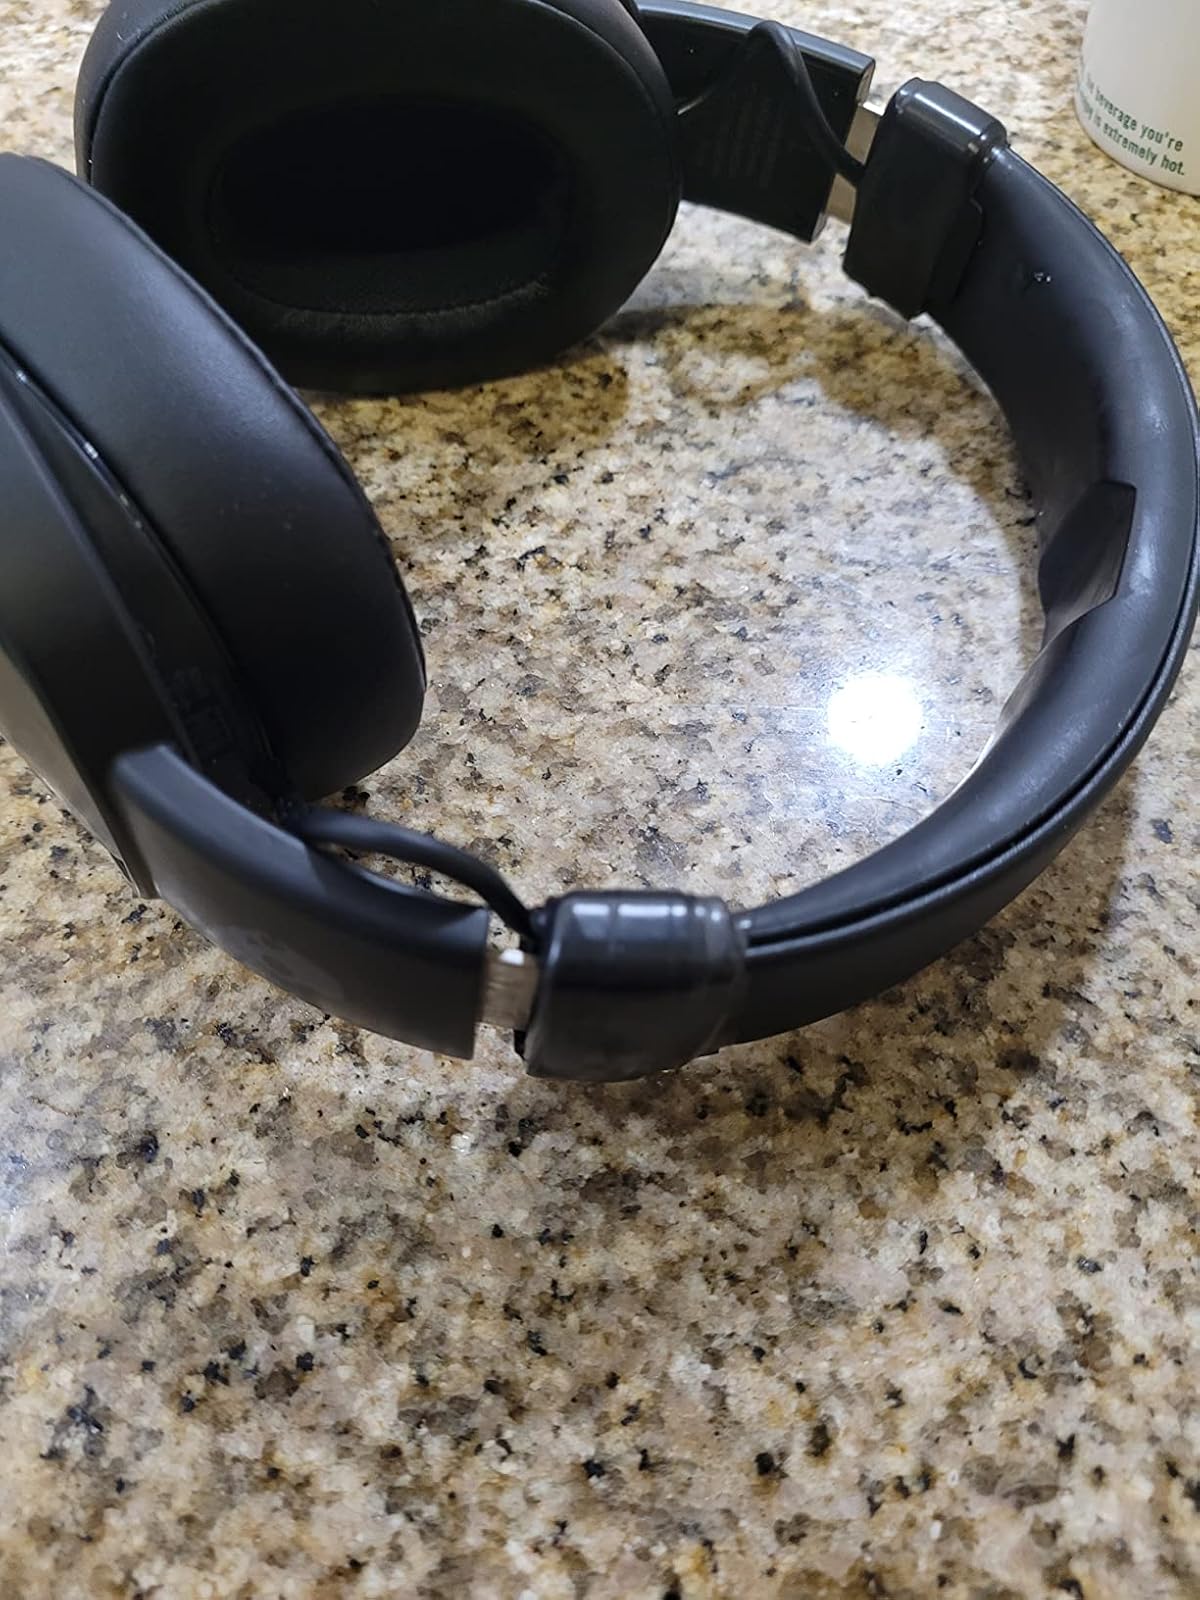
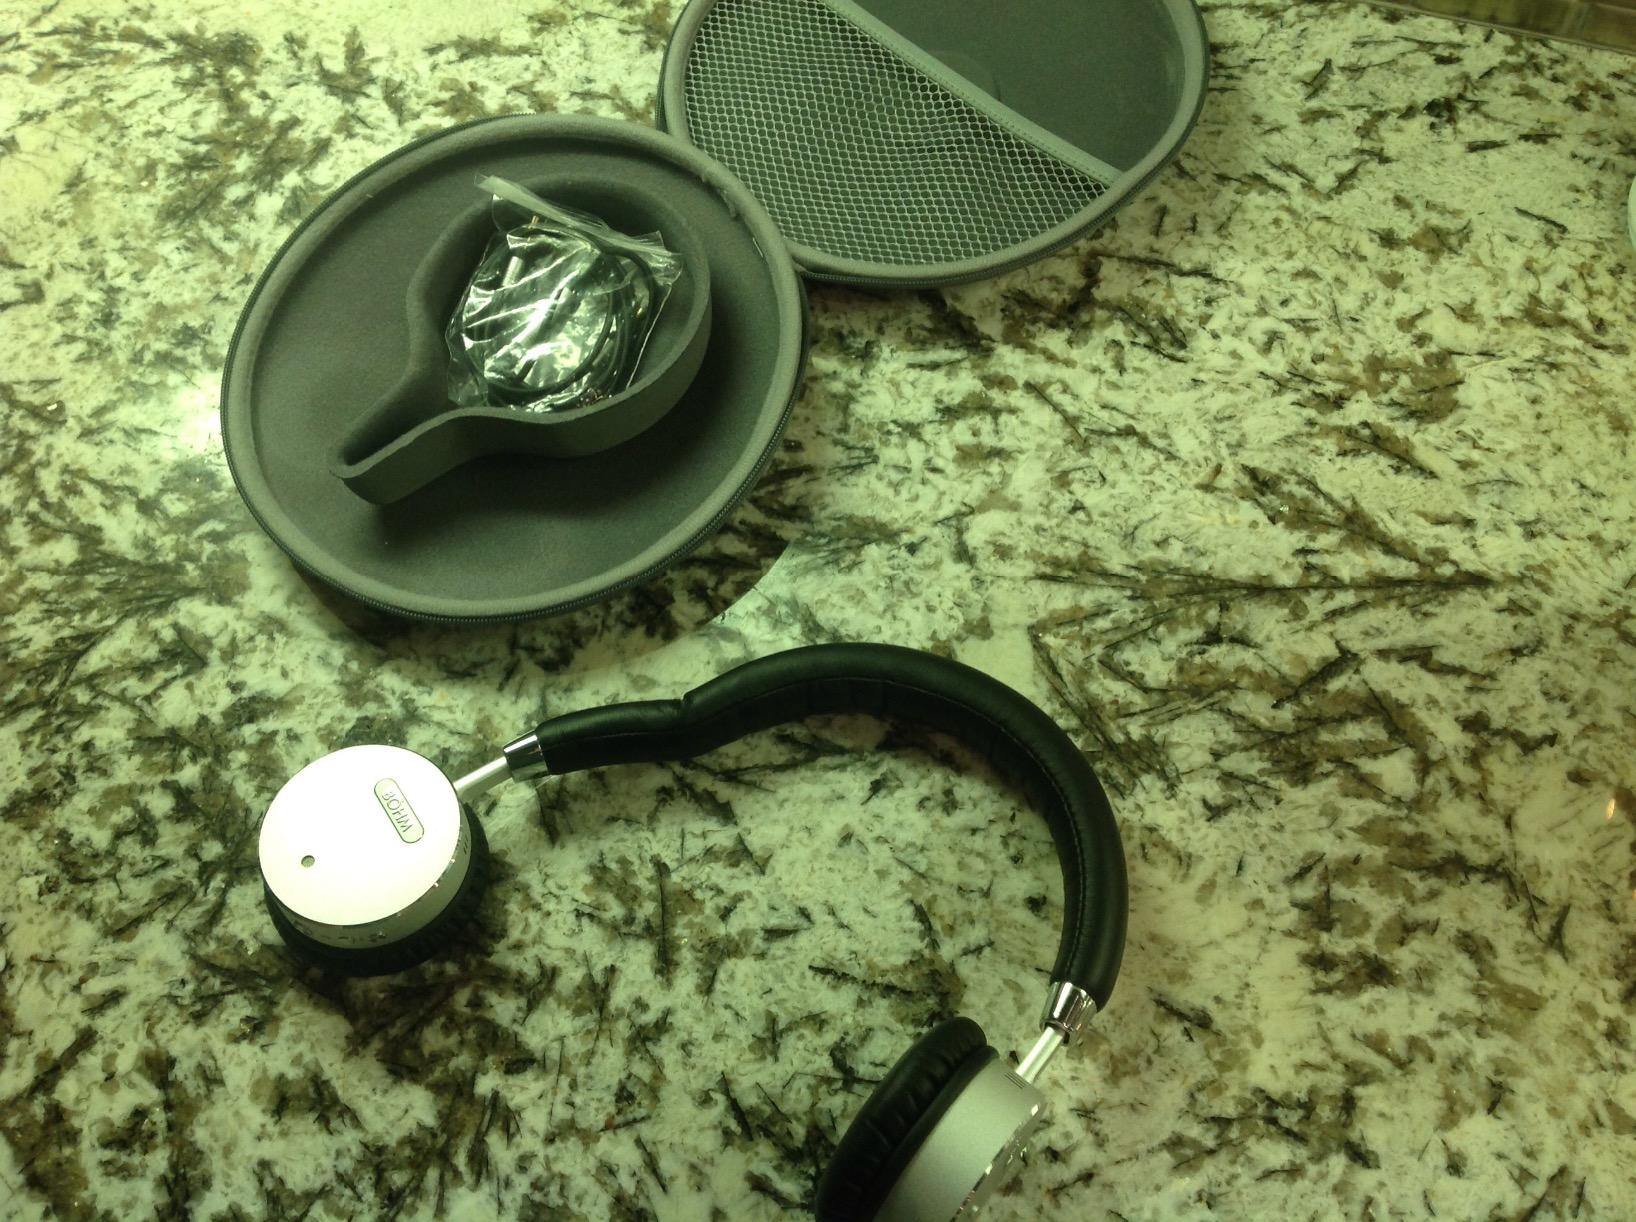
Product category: headphones
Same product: no